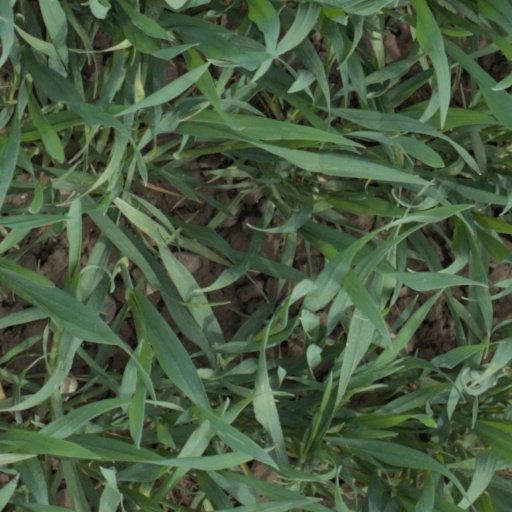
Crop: wheat